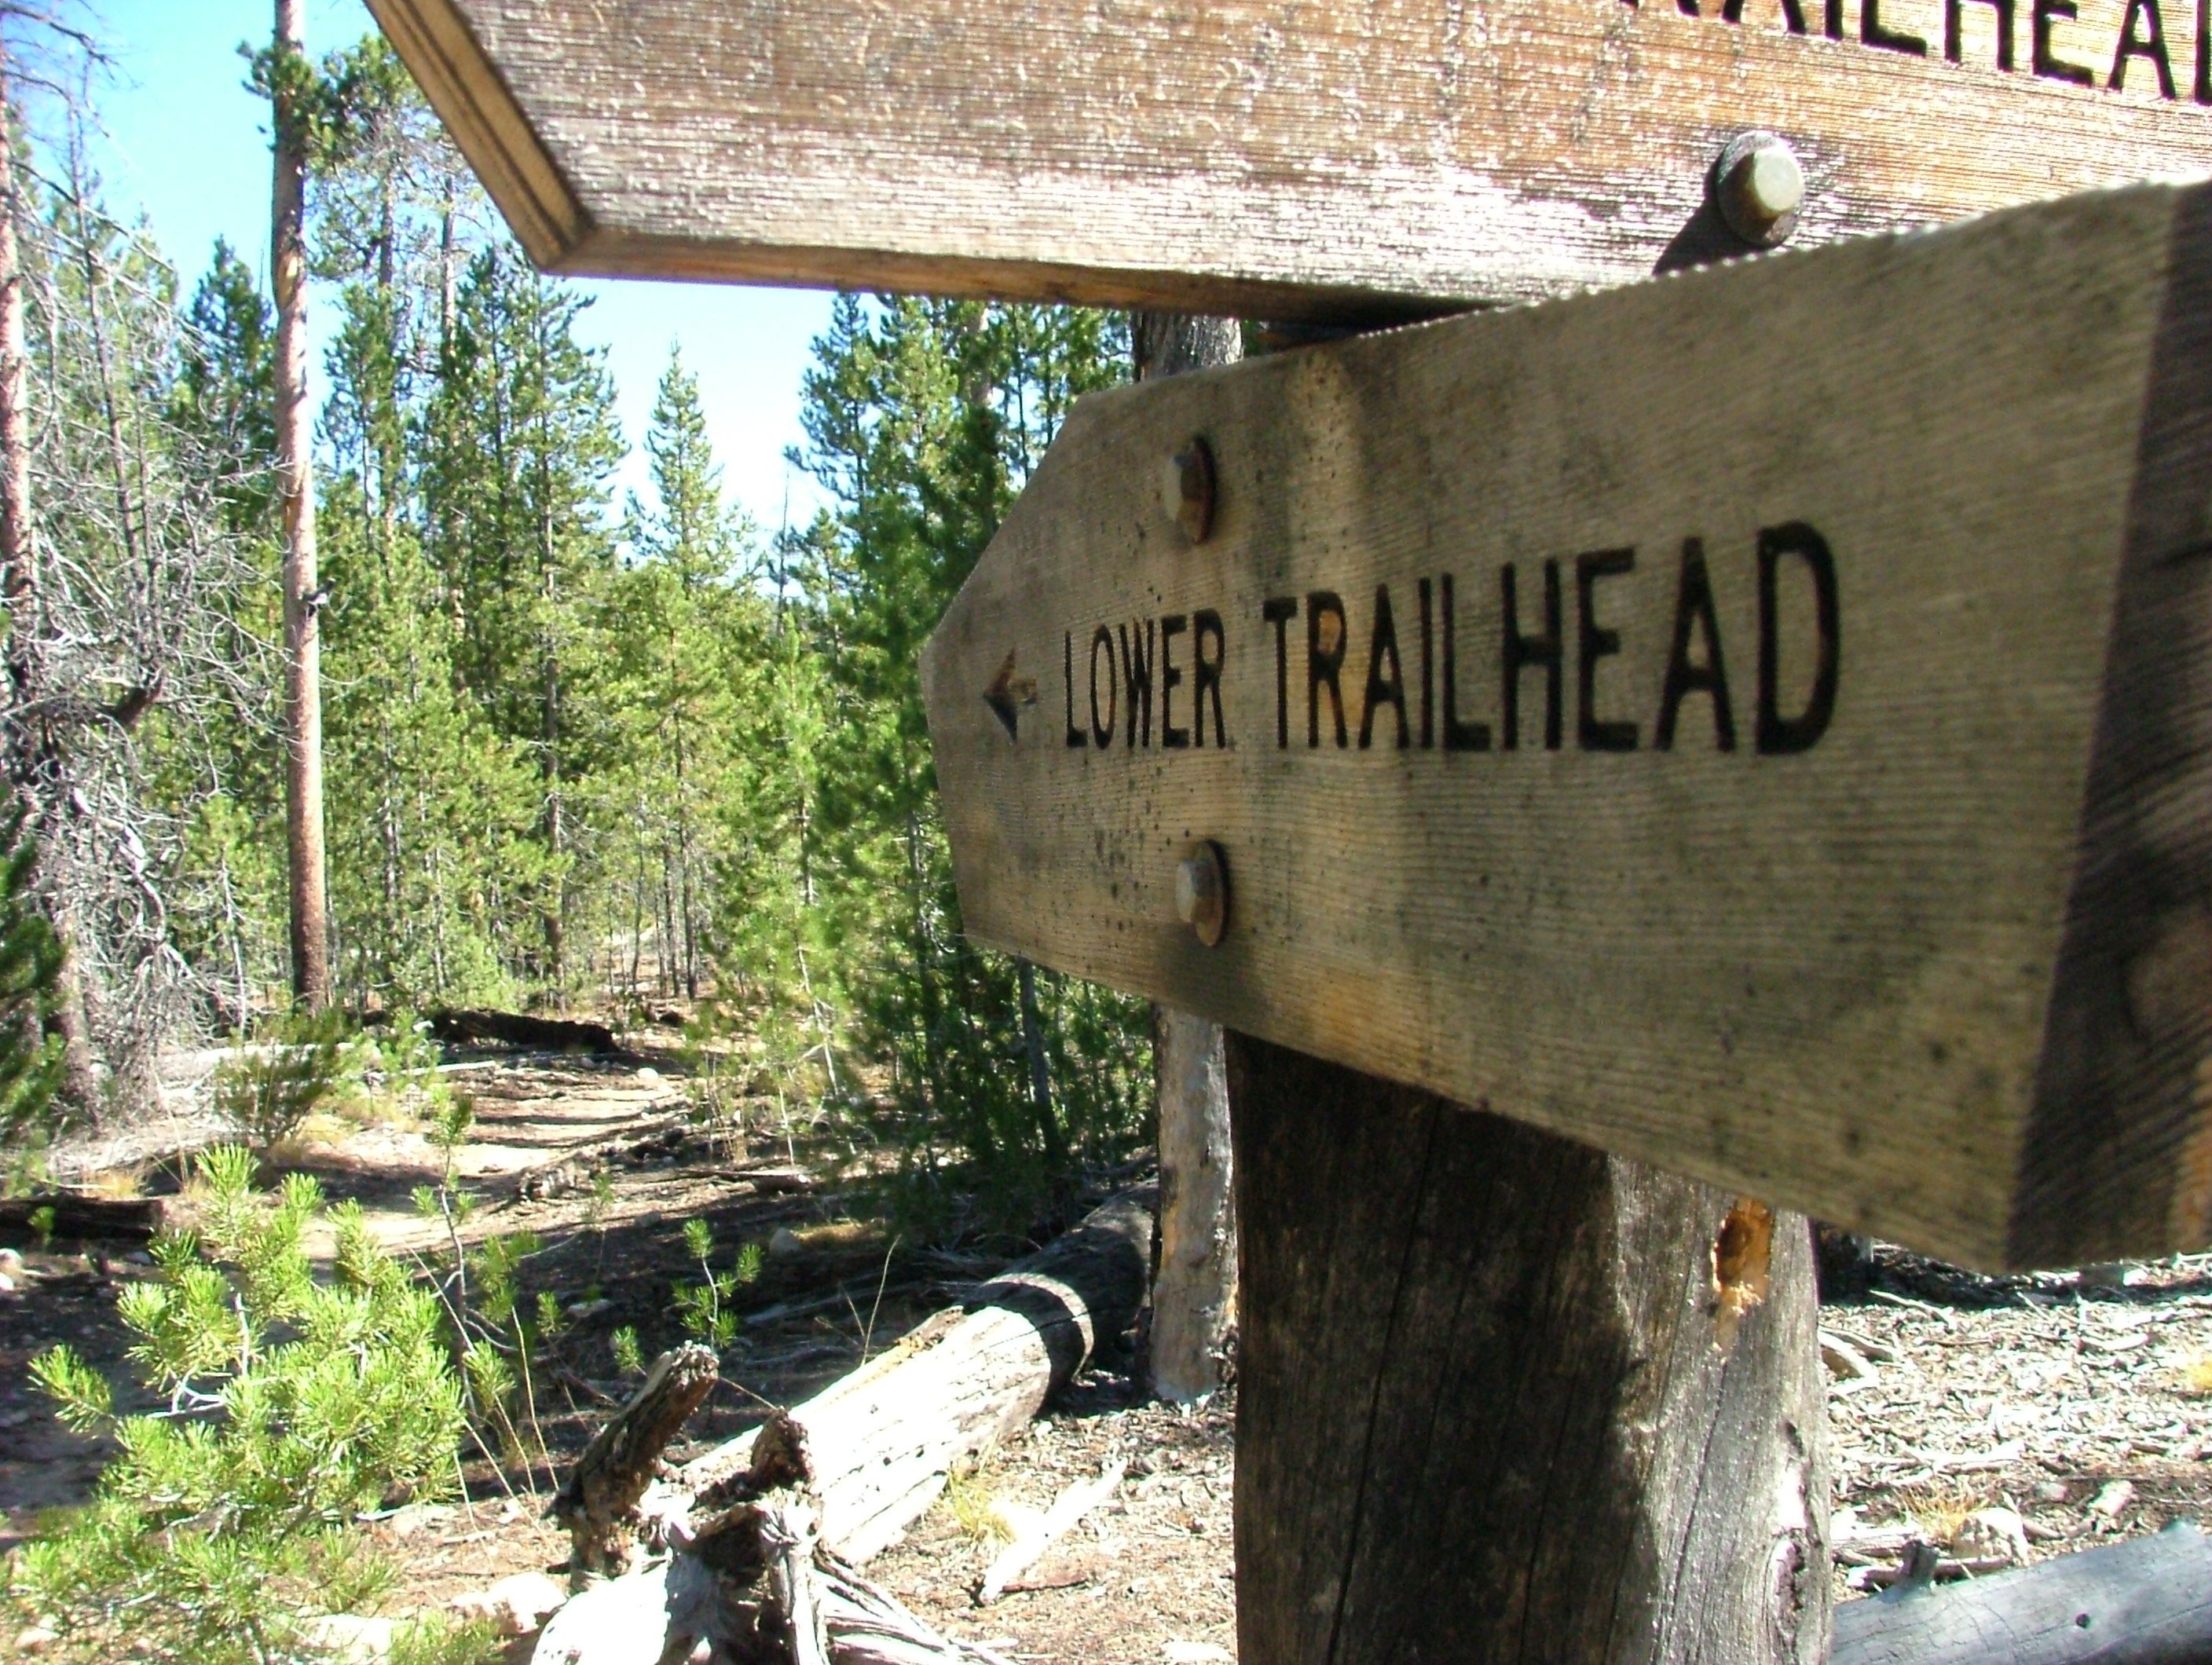
wood, trail, sign, directions, marker, trailhead, pointer, choice